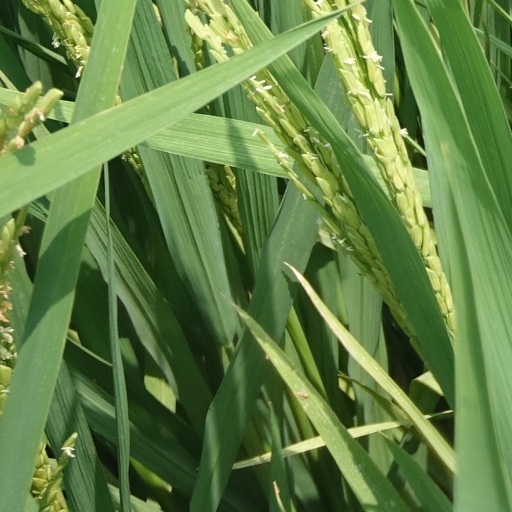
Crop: rice